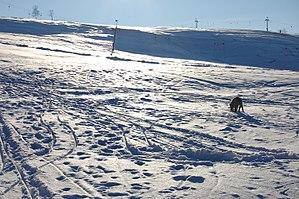
Bugojno est une ville et une municipalité de Bosnie-Herzégovine située dans le canton de Bosnie centrale et dans la Fédération de Bosnie-et-Herzégovine. Selon les premiers résultats du recensement bosnien de 2013, la ville intra muros compte 17 202 habitants et la municipalité 34 559.